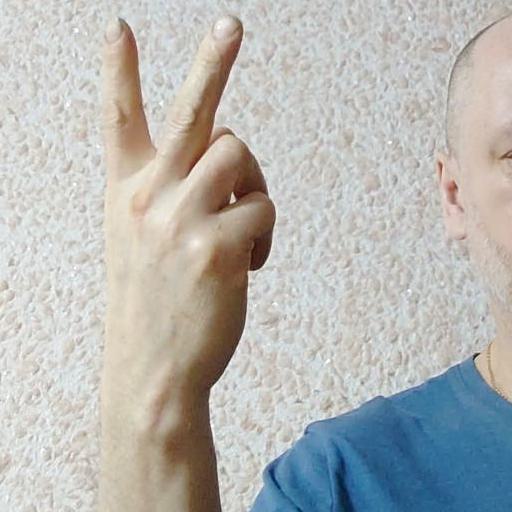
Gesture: peace_inverted